List of invasive plant species in New Jersey

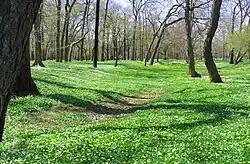
Spring in Duke Island Park showing invasive lesser celandine ("Ranunculus ficaria")

Numerous plants have been introduced to the US state of New Jersey in the last four hundred years, and many of them have become invasive species that compete with the native plants and suppress their growth. Duke Farms identified 55 invasive species on its property and investigates methods to control them. Major invaders are: